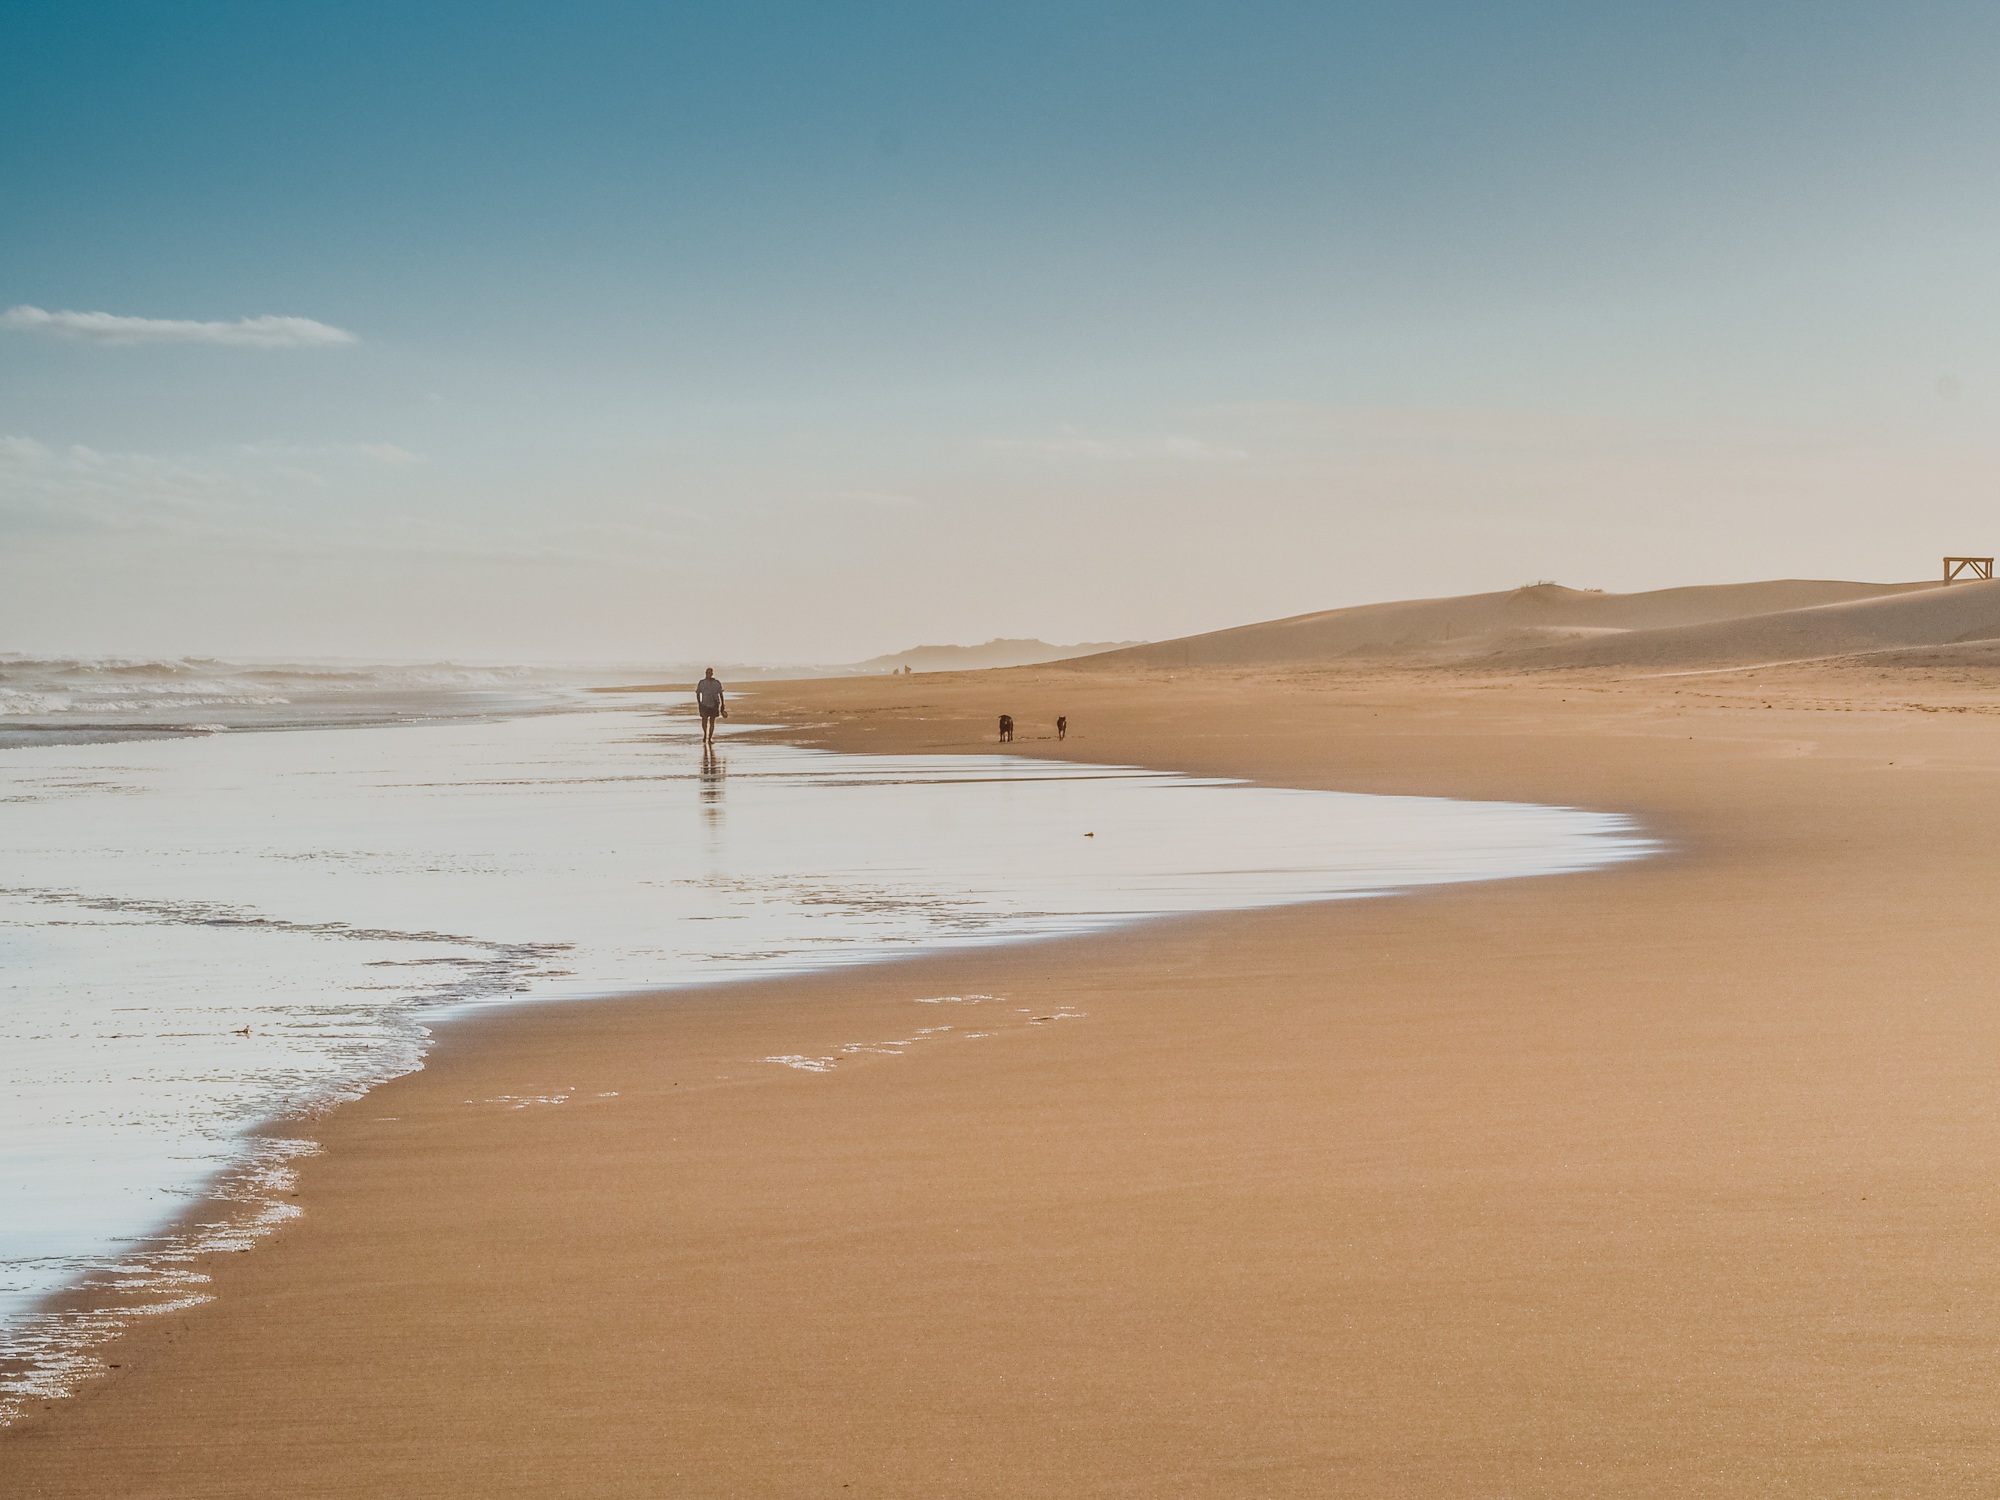
beach, landscape, sea, coast, water, nature, sand, ocean, horizon, sky, sunset, dune, shore, wave, pier, dusk, evening, orange, reflection, colorful, material, body of water, habitat, sunset sky, beach sunset, sunset beach, mudflat, natural environment, aeolian landform, wind wave